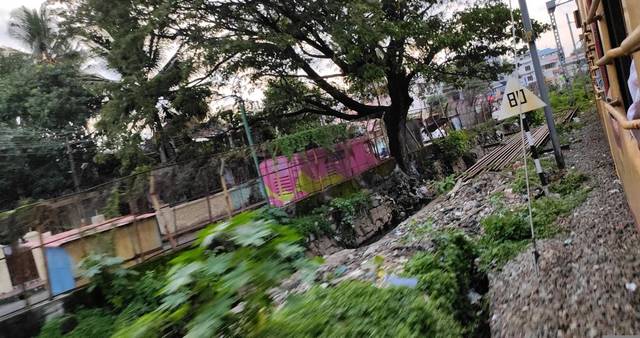
Region: India
Coordinates: 8.489, 76.944